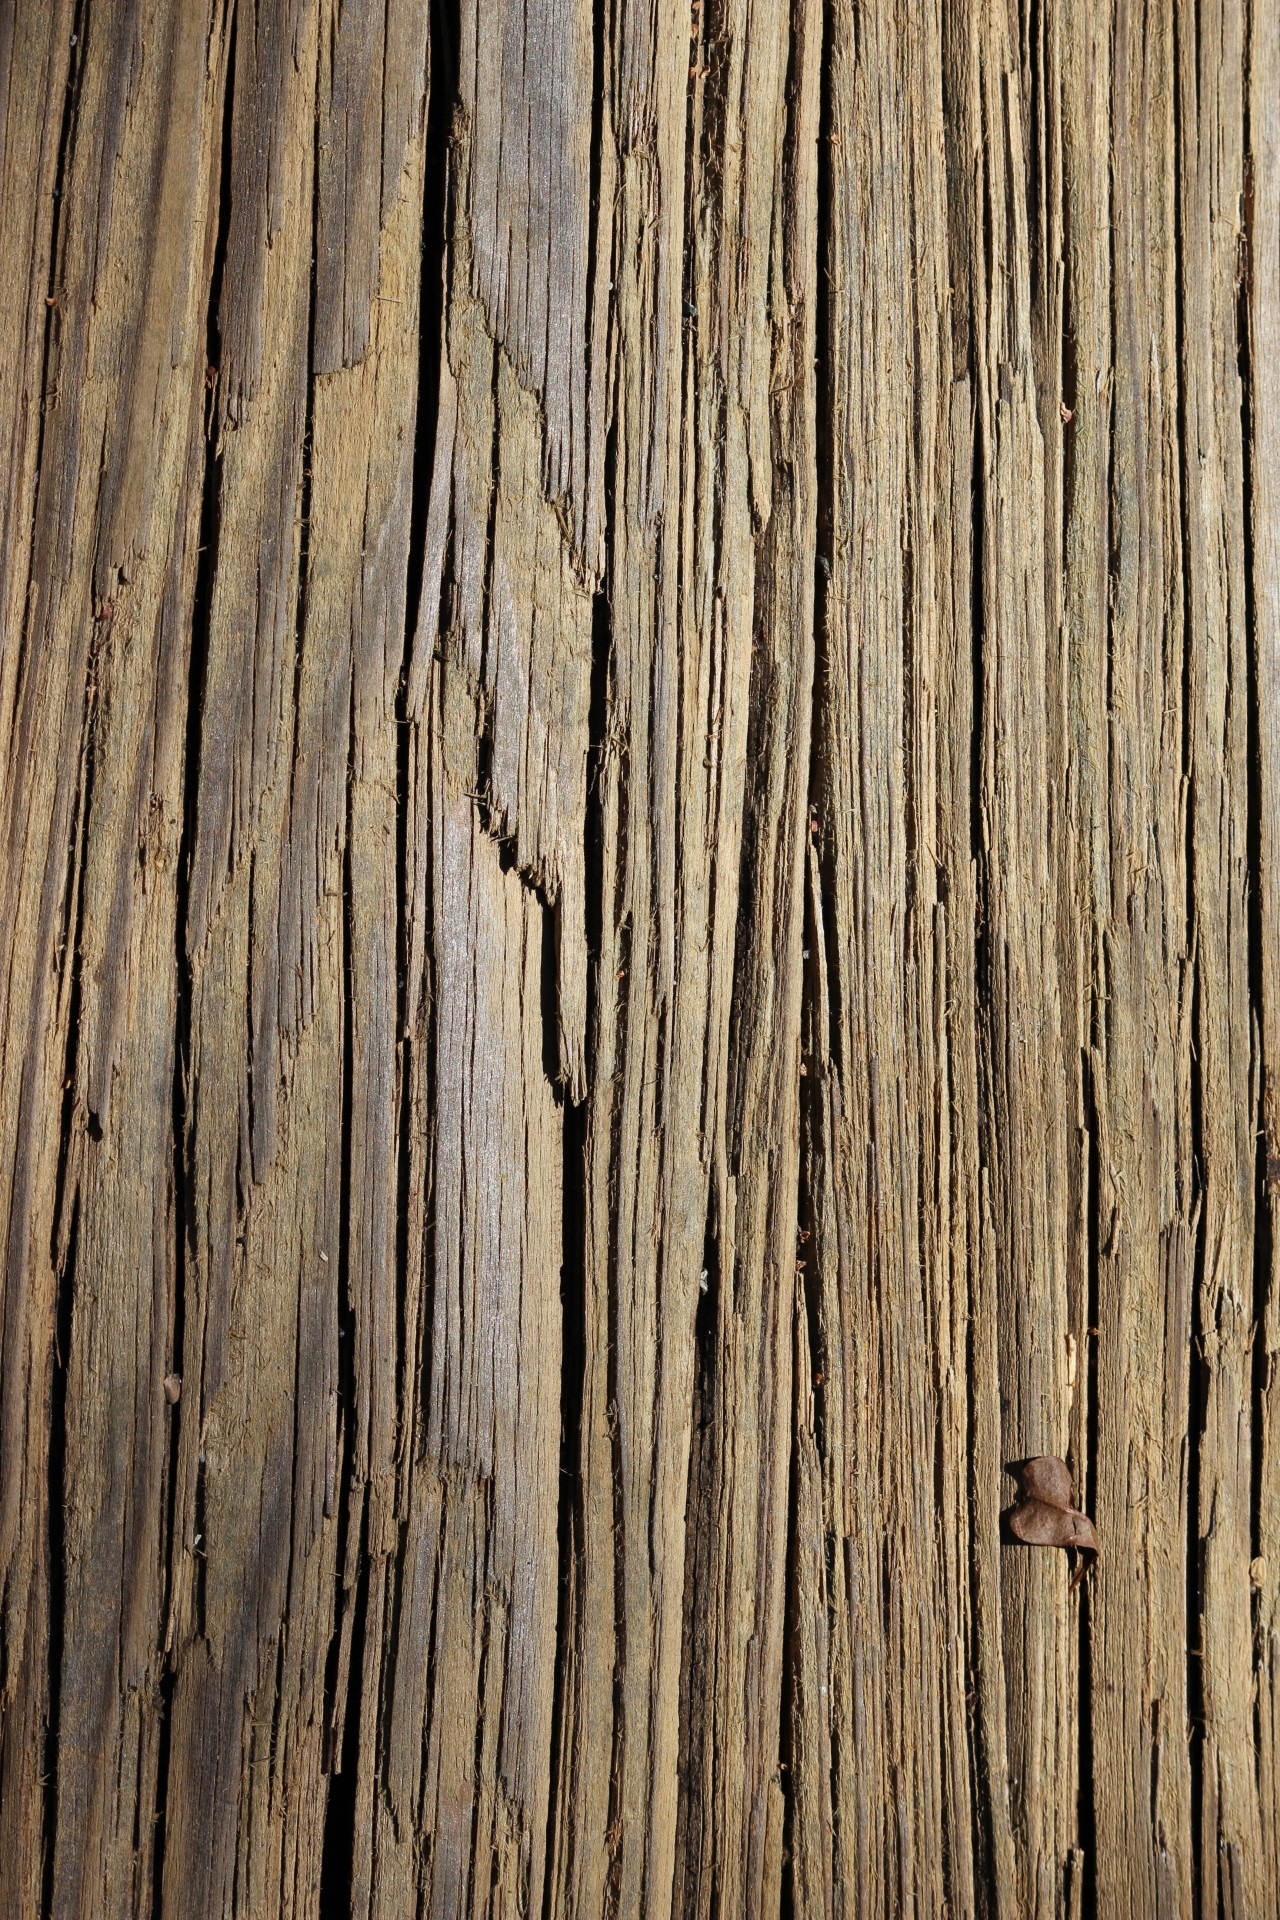
tree, nature, branch, wood, texture, plank, leaf, floor, trunk, tan, soil, lumber, lines, background, hardwood, flooring, wood flooring, plant stem, woody plant, laminate flooring, wood stain